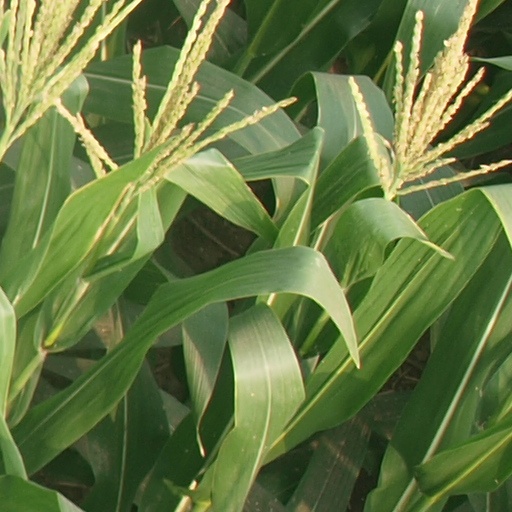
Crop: maize; corn